Stewart Bagnani

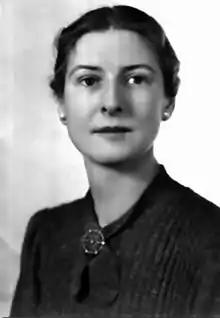
Stewart Bagnani

Stewart Bagnani (born Mary Augusta Stewart Houston; April10, 1903March 14, 1996) was the first head of the extension program at the Art Gallery of Toronto, Canada, (now the Art Gallery of Ontario) for twelve years. She also lectured in art history.